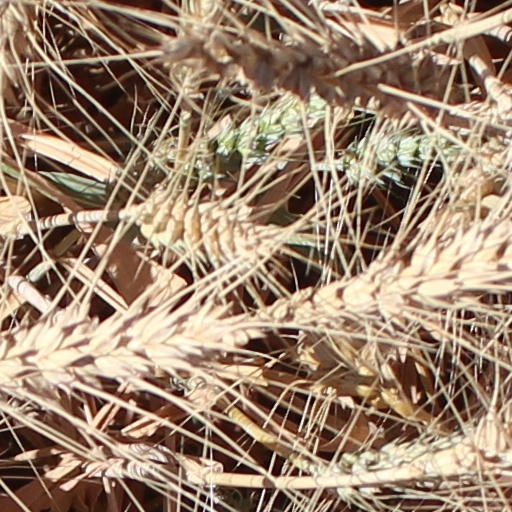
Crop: wheat